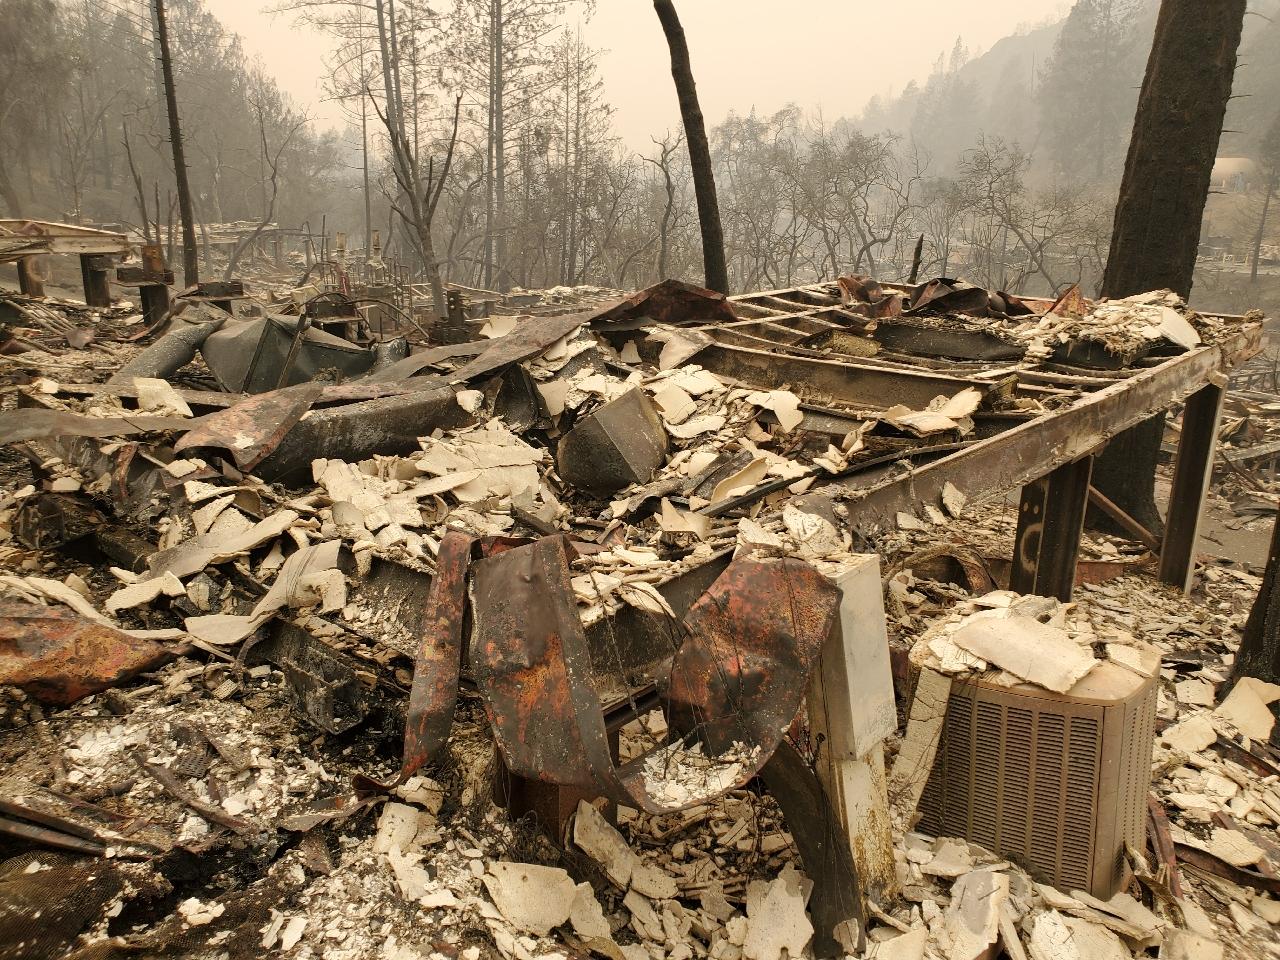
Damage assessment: destroyed